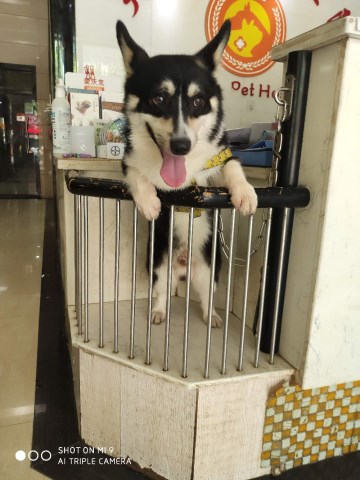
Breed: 2909-n000116-Cardigan